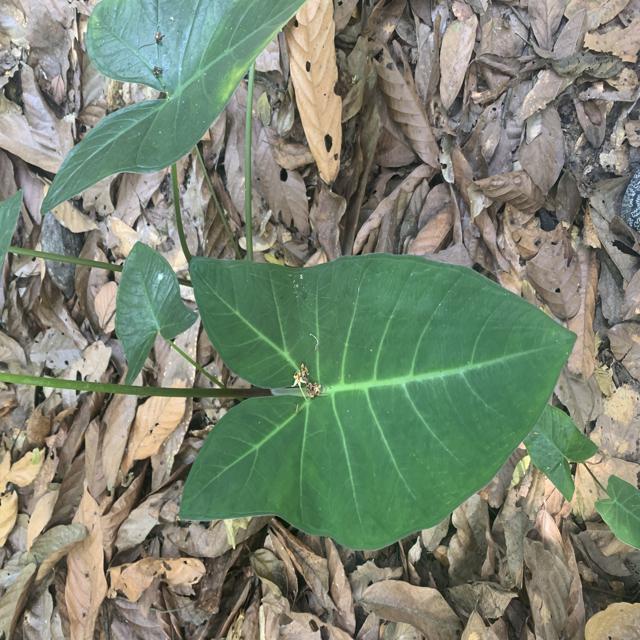
Label: Healthy